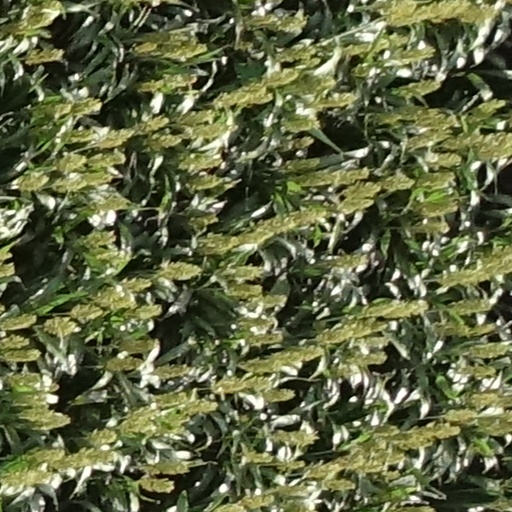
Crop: sorghum